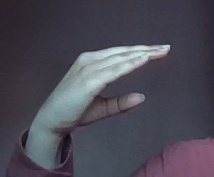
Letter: jeem